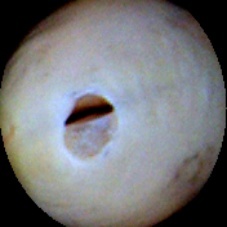
Label: Broken